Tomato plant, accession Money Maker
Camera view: bottom (45 deg); turntable rotation: 330 degrees
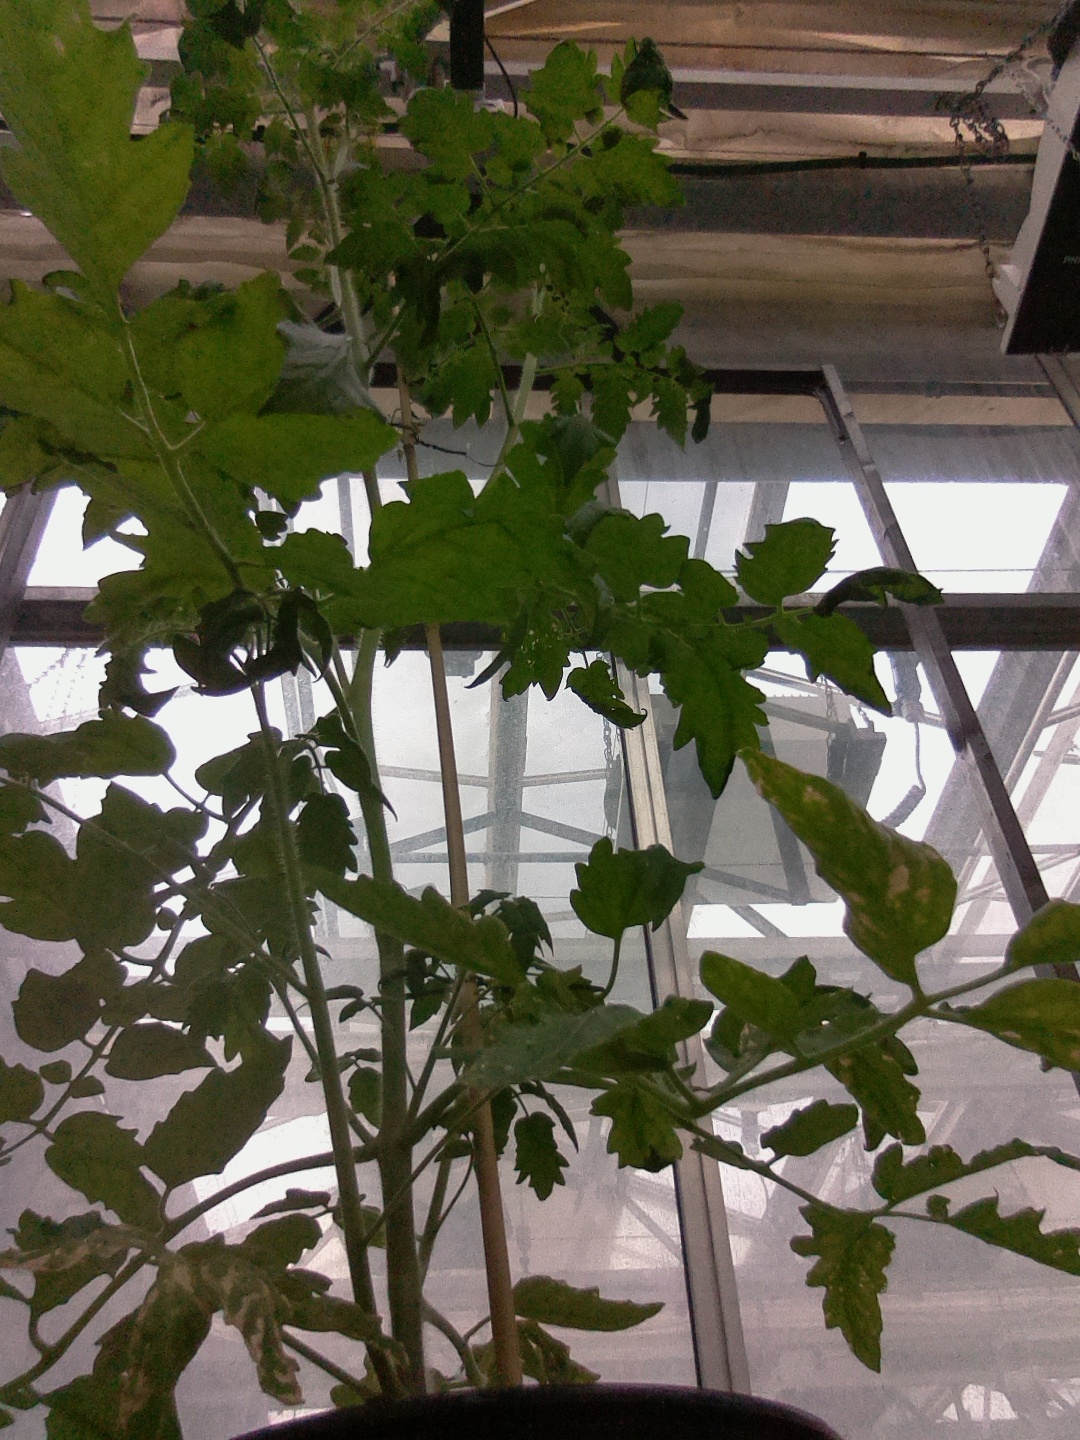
BBCH growth stage 69: End of flowering, 90%-100% of flowers open, more petals falling